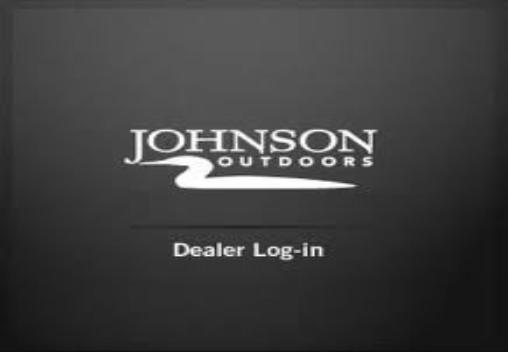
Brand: Johnson Outdoors
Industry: Others